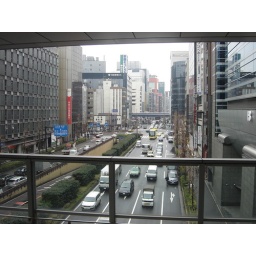
From the Shinbashi train station; a main street in Tokyo